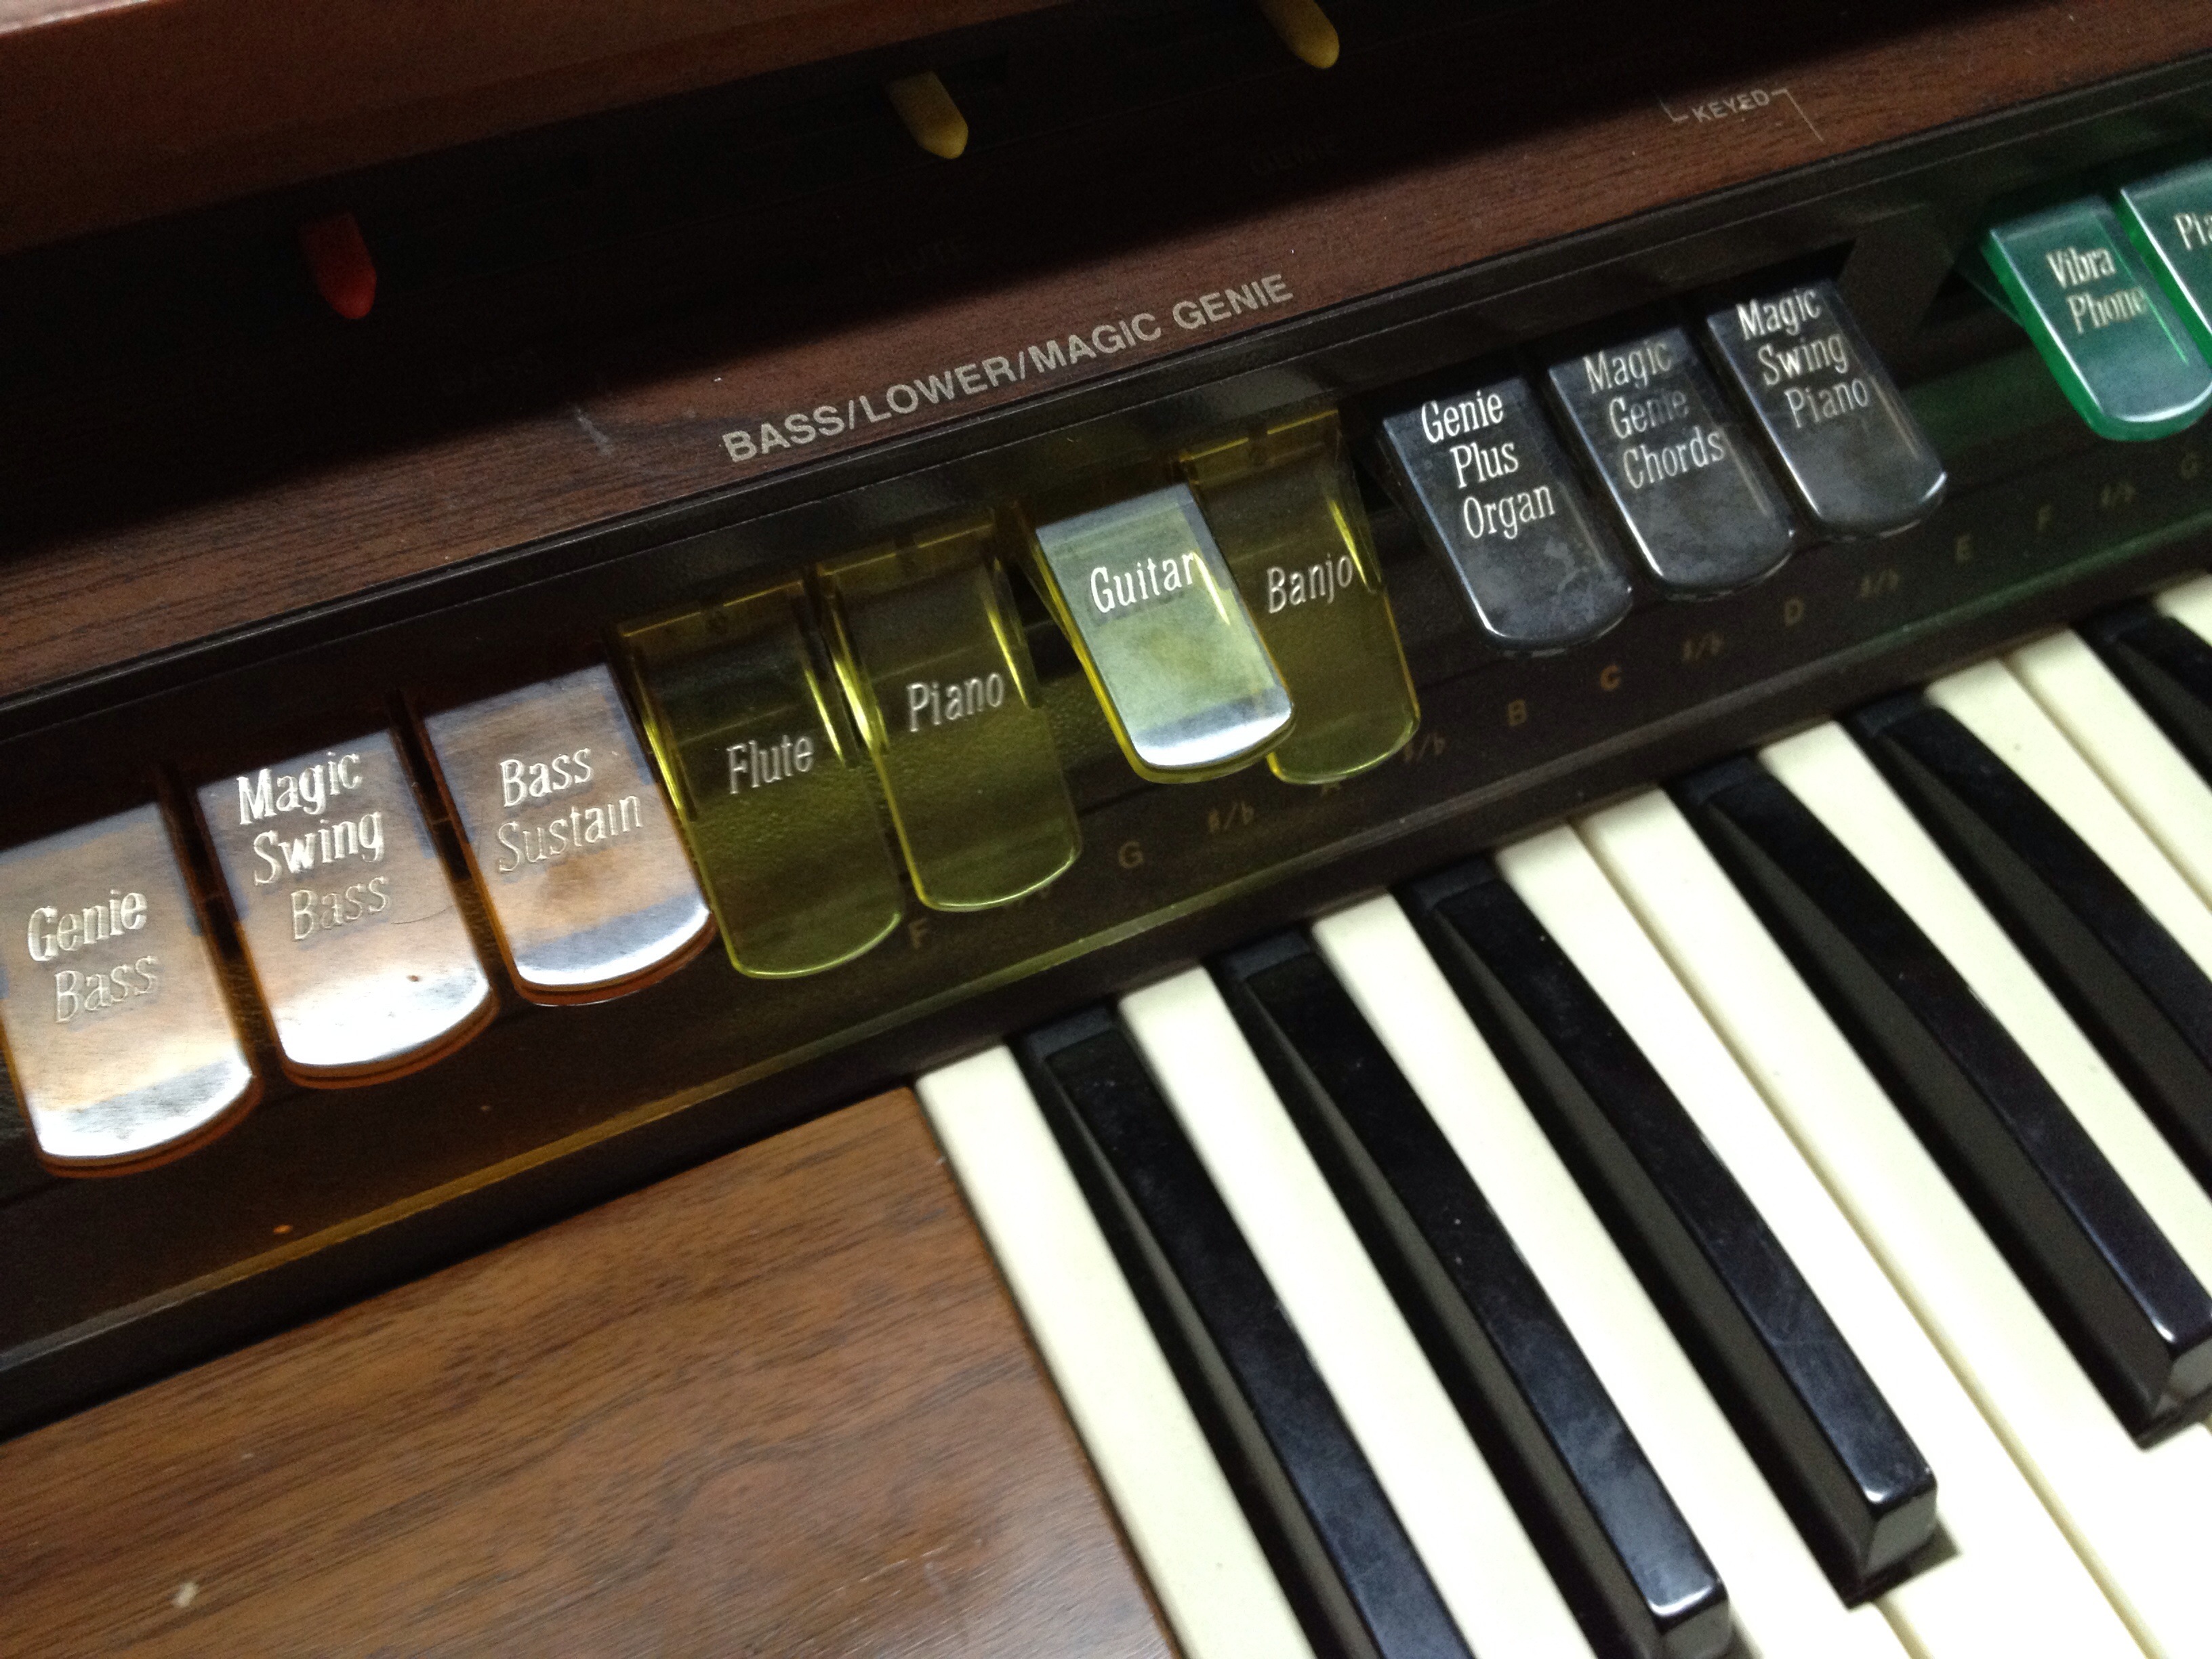
keyboard, technology, piano, musical instrument, string instrument, digital piano, electronic device, musical keyboard, electronic instrument, electric piano, electronic keyboard, player piano